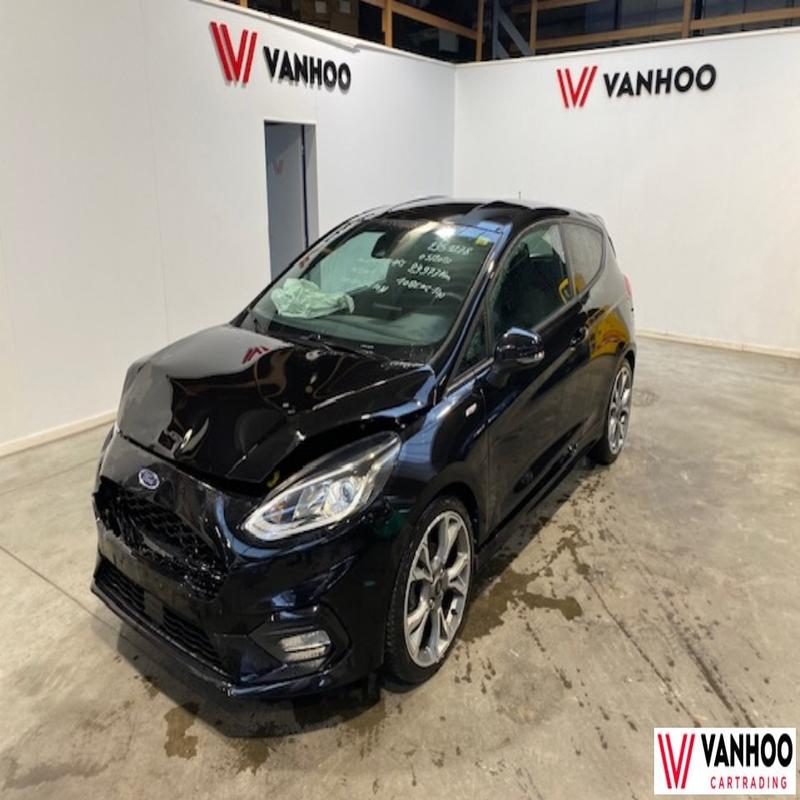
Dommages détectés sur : plaque d'immatriculation avant, capot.
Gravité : majeur